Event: Nepal Earthquake
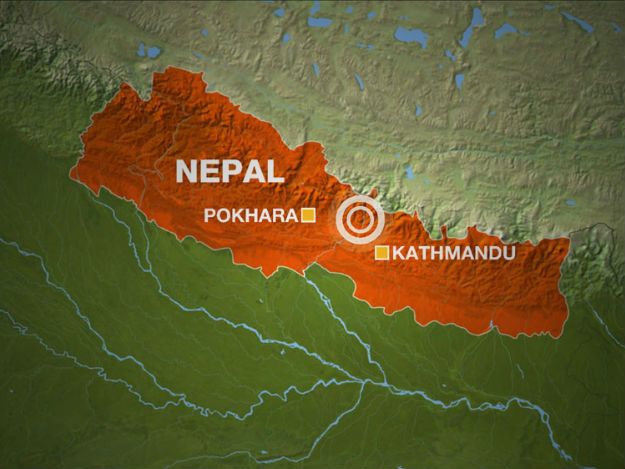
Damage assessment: no_damage